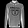
Label: Pullover